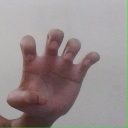
अक्षर: झ